United States Refugee Admissions Program

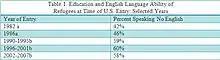
Table 2. Data for 1982 and 1986 are limited to Southeast Asian refugees. Data are averages for these years.

Because of the large percentage of refugees that need English classes, facilities are not expansive enough to cover the need. As stated above, another barrier to English acquisition is the lack of transport to classes. Because refugees do not have a way to get to the classes, they do not go to the classes and thus they do not learn English. "Limited funding means training provision typically stops at English language training during the early resettlement period". This correlates directly with the refugee's ability to obtain employment. Approximately 90 percent of refugees who were living on government welfare programs did not speak English.